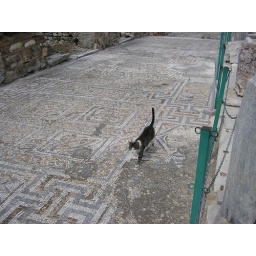
A cat walking over a priceless mozaic floor in roman city of Ephesus.